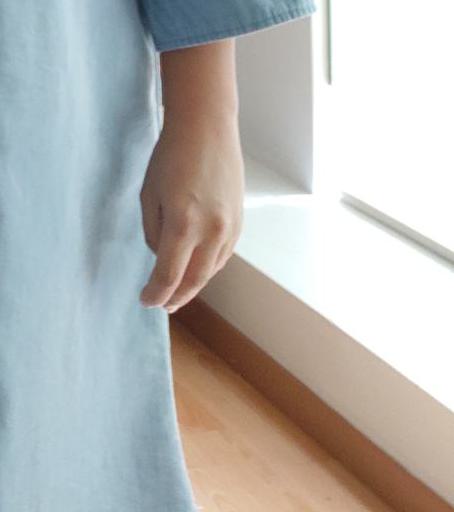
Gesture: no_gesture